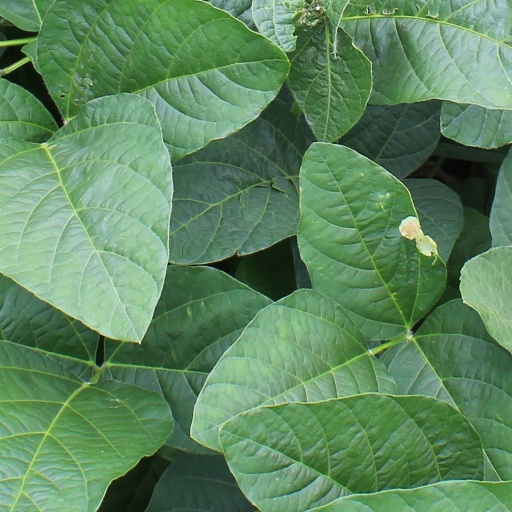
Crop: soybean